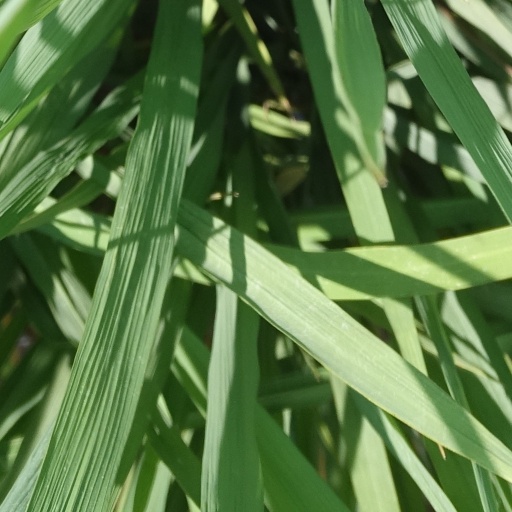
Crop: rice